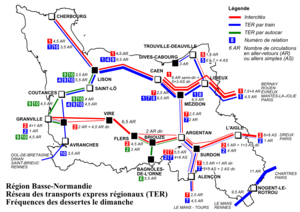
TER Basse-Normandie, fréquence des dessertes le dimanche, horaire annuel 2012.
Le TER Basse-Normandie était le réseau de services délivrés par la SNCF sous le label TER cofinancés par l'ancienne région administrative Basse-Normandie. Les services sont délivrés depuis 2017 par TER Normandie.